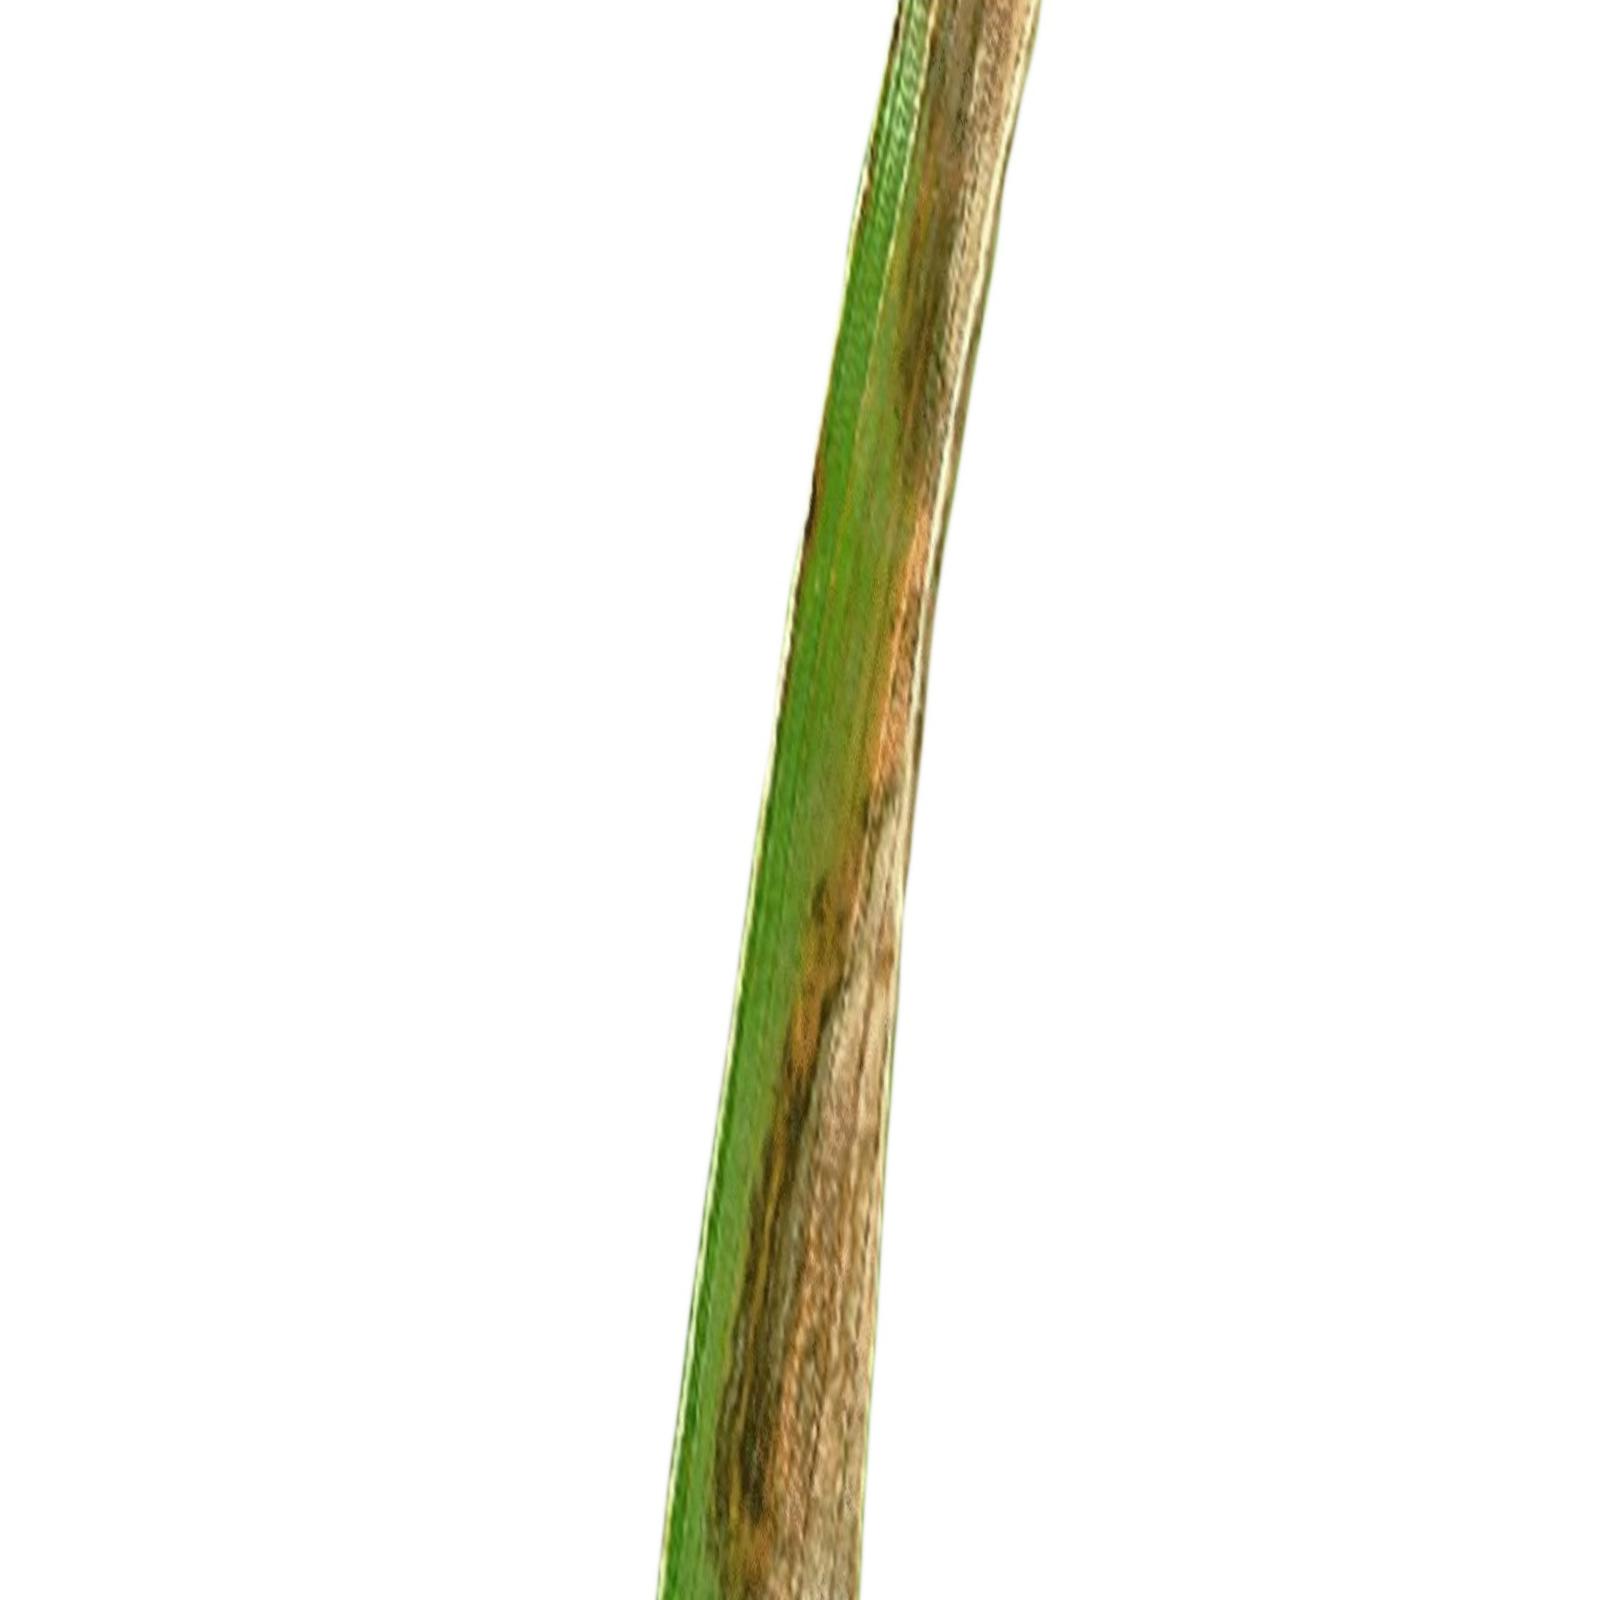
Nhãn: Bệnh Cháy lá ( Leaf scald )